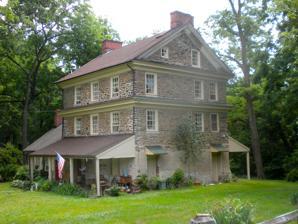
Building: The Monastery (Philadelphia, Pennsylvania)
Country: United States of America
Year built: 1747
Historic house in Pennsylvania, United States United States historic place Monastery, The U.S. National Register of Historic Places Philadelphia Register of Historic Places Show map of Philadelphia Show map of Pennsylvania Show map of the United States Location Fairmount Park , Kitchen's Lane at Wissahickon Creek , Philadelphia , Pennsylvania Coordinates 40°2′10″N 75°12′13″W / 40.03611°N 75.20361°W / 40.03611; -75.20361 Area less than one acre Built 1747 NRHP reference No. 72001164 Added to NRHP March 16, 1972 The Monastery is a historic stone house in Philadelphia , located on Wissahickon Creek at Kitchens Lane. It was built in 1747 and added to the National Register of Historic Places in 1972. The house's connection to monastic life is uncertain or simply legendary, but German mystic and hermit Johannes Kelpius lived nearby in the Wissahickon Valley from 1694 until his death in 1708, and connections with monks from Ephrata have been reported. According to the History of Philadelphia (1884): ...there is a recital in the deed that Joseph [Gorgas] had since (1747) erected at his own cost and charges "a three-story stone house or messuage on a certain piece or spot of land." Joseph Gorgas was a member of the society of Seventh Day Baptists . It is conjectured that he erected this house for purposes of seclusion and meditation . It is said, "Hither were gathered congenial spirits like himself, and there they held sweet communion ." A small strip of land below the county bridge is pointed out as the place where the monks were accustomed to administer the rite of baptism in the Wissahickon, and on the early township map the spot is designated as the Baptisterion. Joseph Gorgas sold the lot with the house, now called the "Monastery," to Edward Milner in 1761, and it has since gone through various hands. The house in which the unknown author of the "Chronicon" lived for seventeen months could not have been the stone mansion to which tradition affixes the title. There is no proof that Gorgas allowed his house to be used for monastic purposes, but novelists have made much of the legends and tales of hermits and monks that cluster thickly about the vicinity. Front view as drawn by HABS Side view as drawn by HABS First floor plan by HABS Stable on the grounds References Philadelphia portal